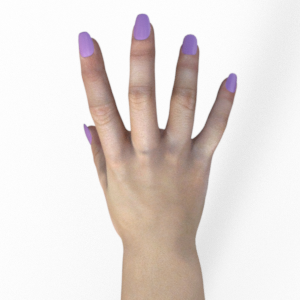
Label: paper